England–Wales border

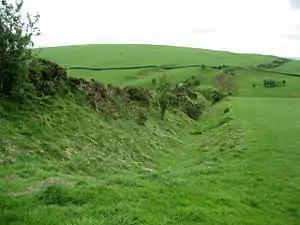
Offa's Dyke near Clun in Shropshire

After Ine of Wessex abdicated in 726, Æthelbald of Mercia established Mercia's hegemony over the Anglo-Saxons south of the Humber. However, campaigns by Powys against Mercia led to the building of Wat's Dyke, an earthwork boundary extending from the Severn valley near Oswestry to the Dee at Basingwerk in what became Flintshire, perhaps to protect recently acquired lands. After Æthelbald was killed in 757, a brief civil war in Mercia then ended in victory for his distant cousin, Offa. As king, he rebuilt Mercia's hegemony over the southern English through military campaigns, and also caused the construction of Offa's Dyke, around the years 770 and 780.